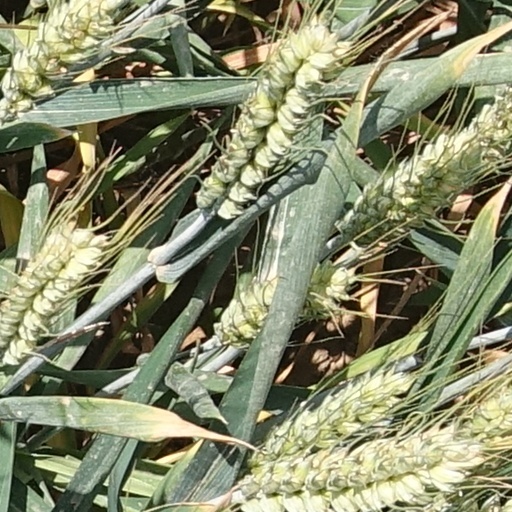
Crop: wheat